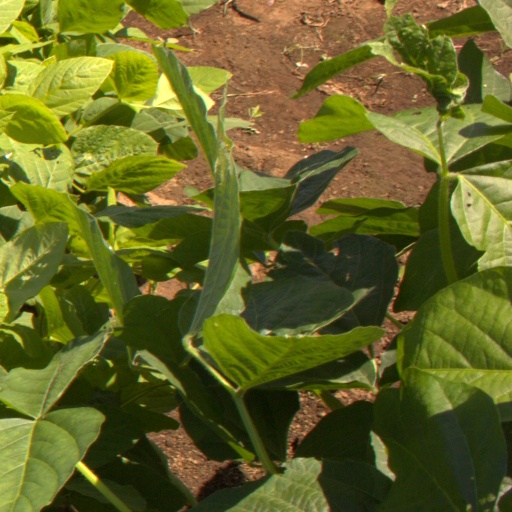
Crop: soybean